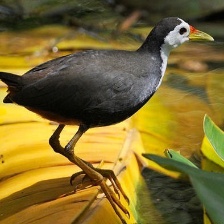
Species: WHITE BREASTED WATERHEN
Scientific name: AMAURORNIS PHOENICURUS
ImageNet parent category: european_gallinule